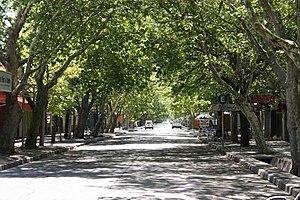
San Rafael est une ville de la province de Mendoza, en Argentine, et le chef-lieu du département de San Rafael. Elle est située à 198 km au sud de Mendoza. Sa population s'élevait à 108 000 habitants en 2010.